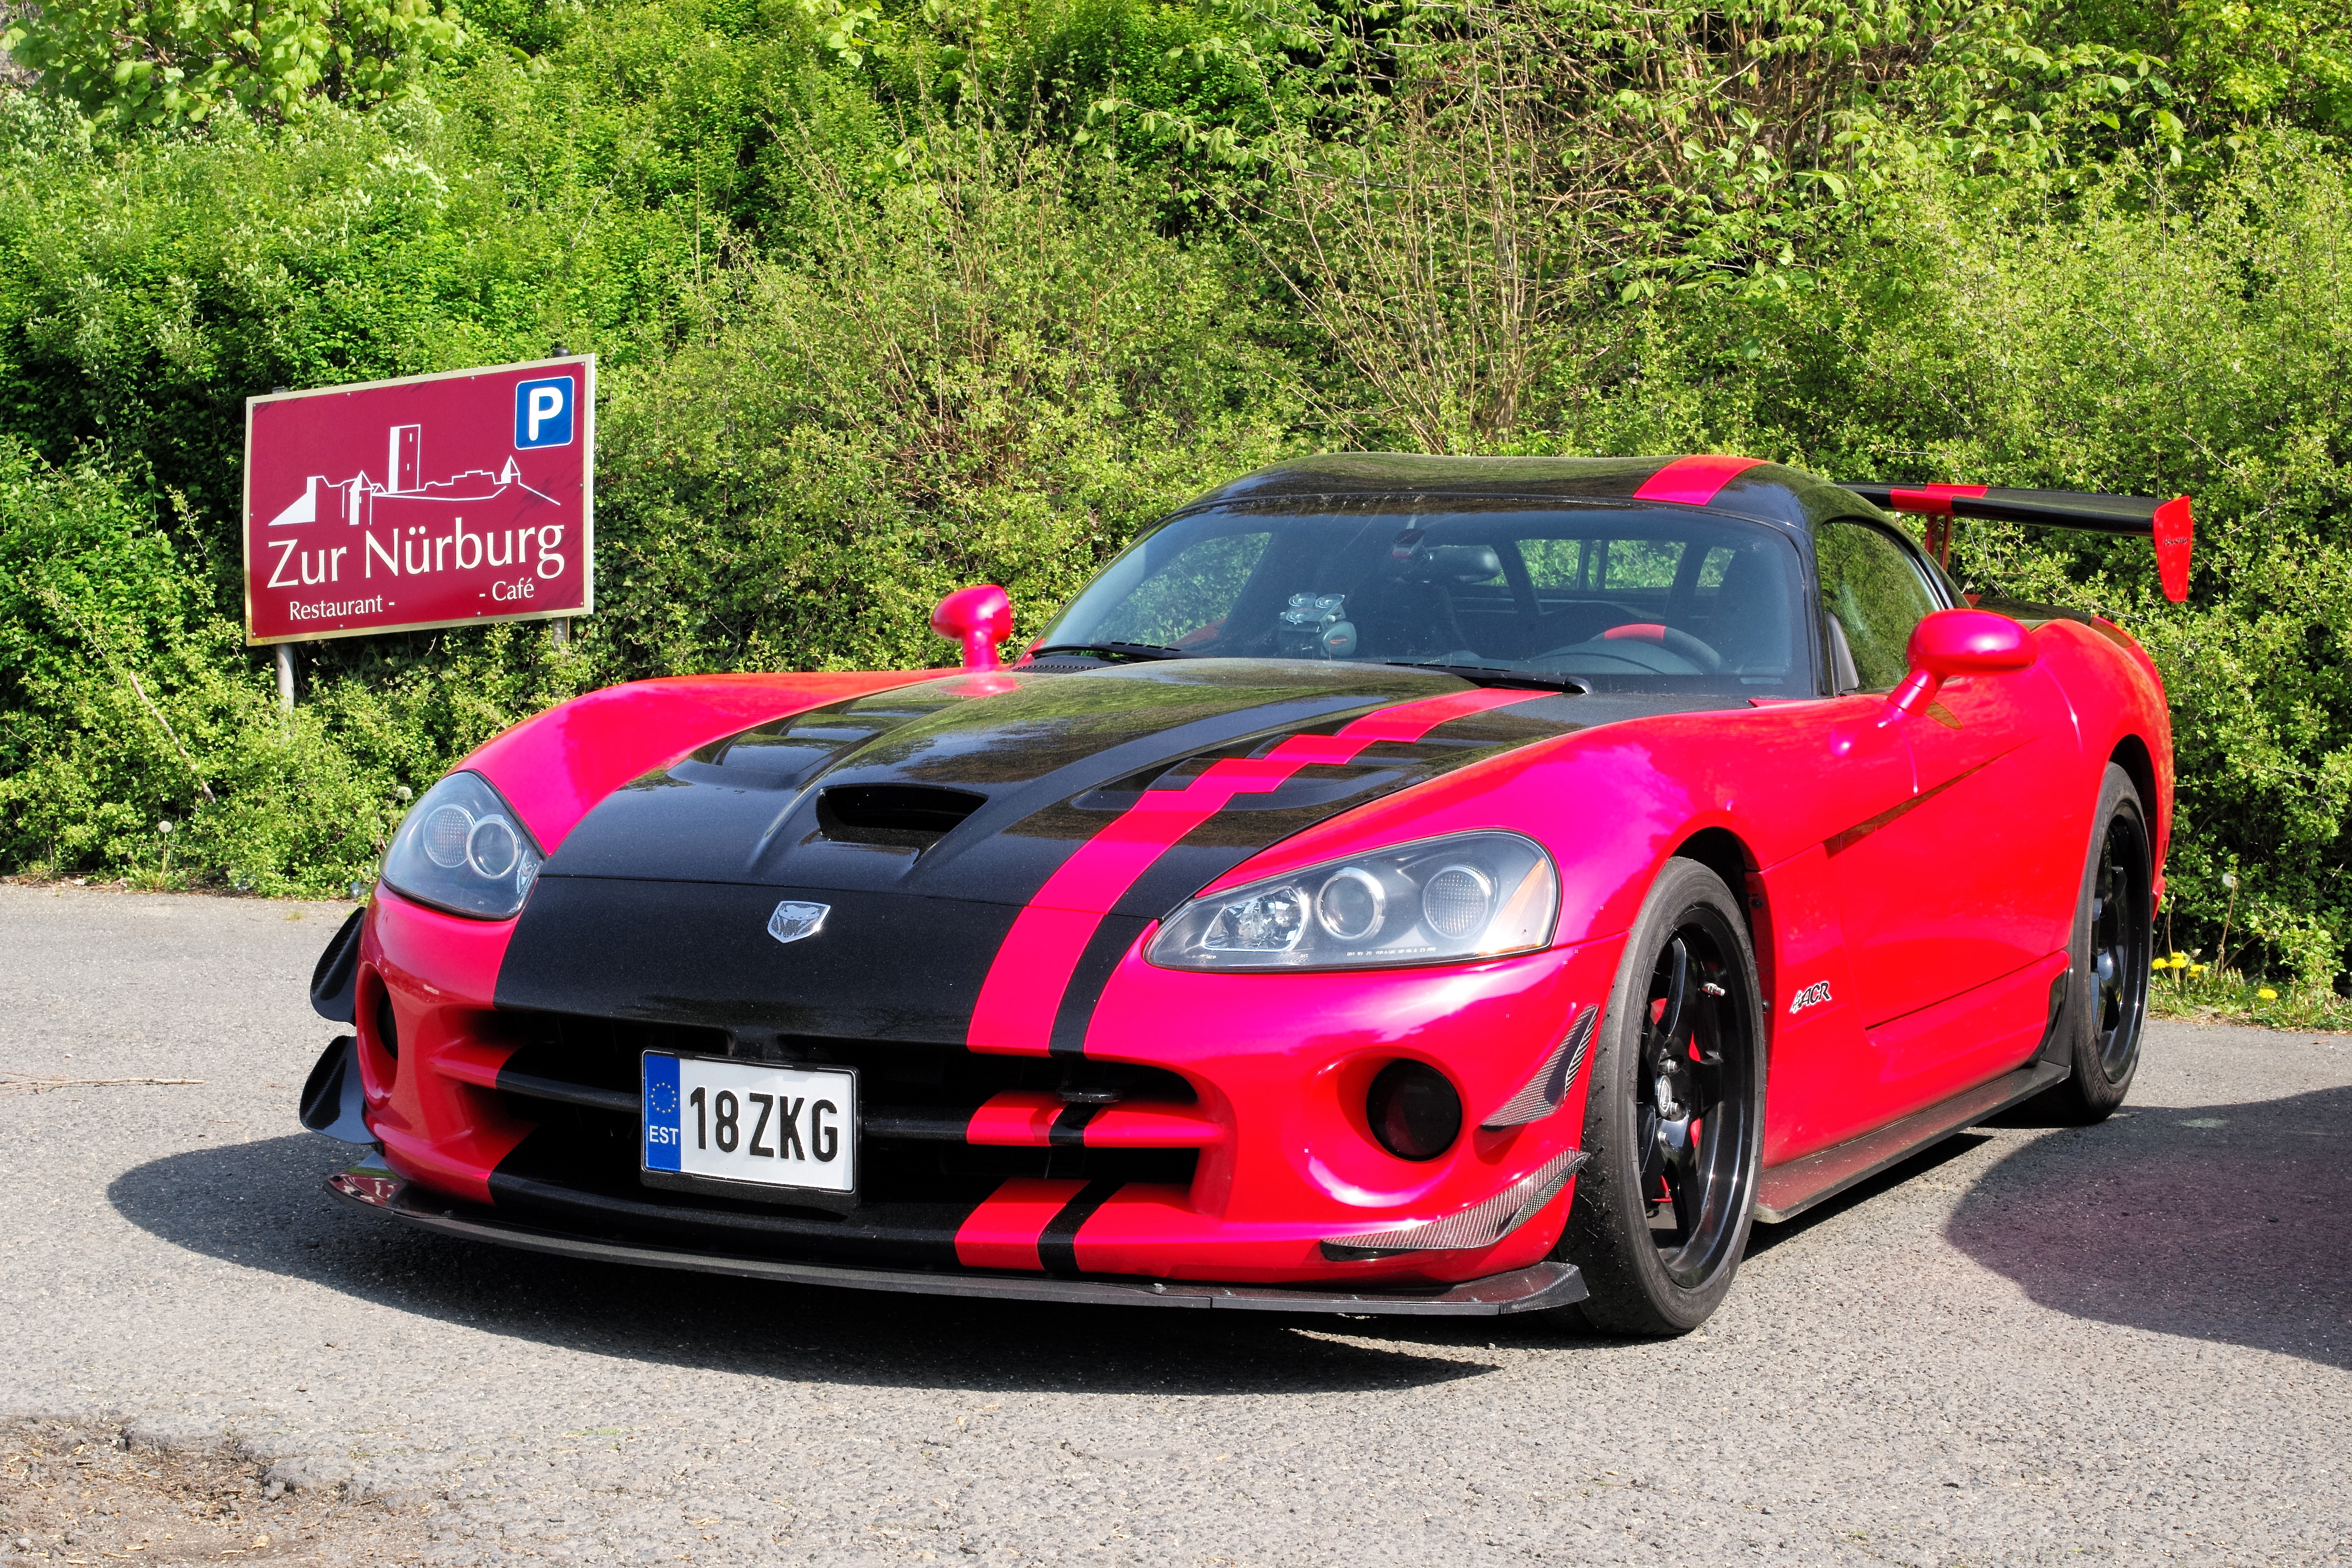
track, car, wheel, vehicle, sports car, muscle car, germany, dodge, 10, motorsport, nurburgring, viper, srt, acr, nuerburgring, dodge viper, land vehicle, automobile make, automotive exterior, automotive design, performance car